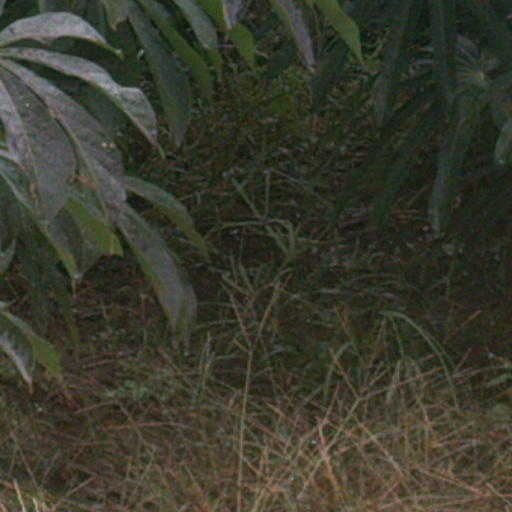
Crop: cassava